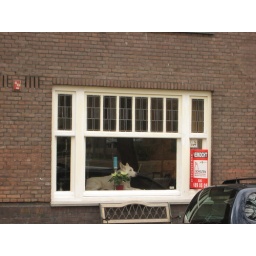
white dog in the window